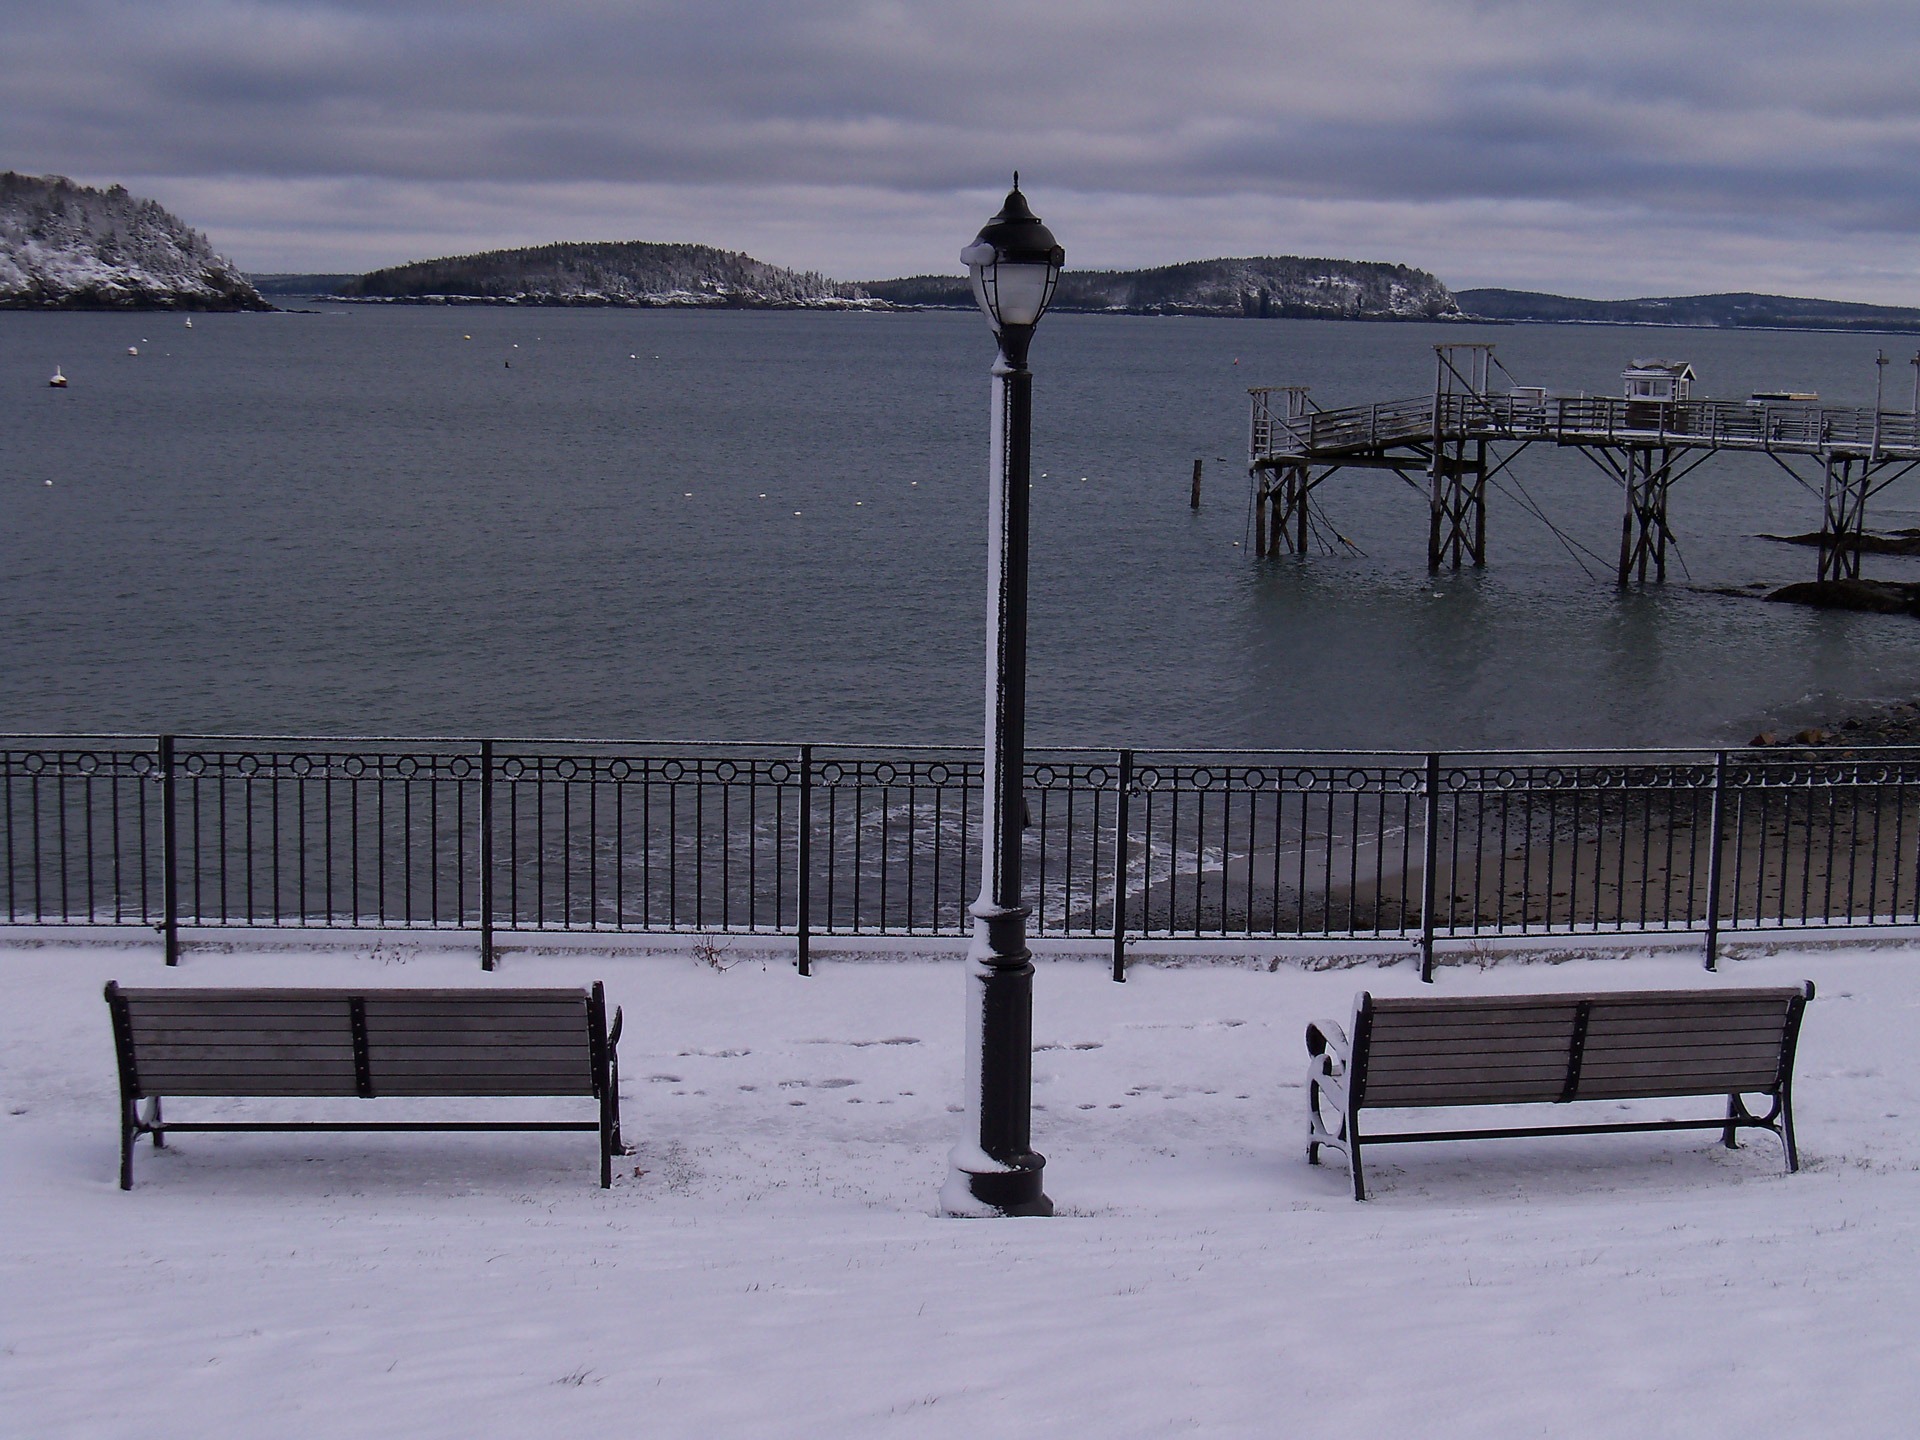
sea, coast, ocean, snow, winter, bench, pier, coastline, ice, relax, weather, bay, snowy, harbor, season, street lamp, lamppost, seats, benches, islands, maine, freezing, wintertime, new england